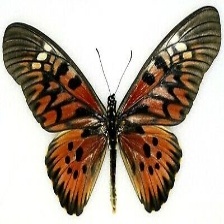
Species: AFRICAN GIANT SWALLOWTAIL